Mongol conquest of the Jin dynasty

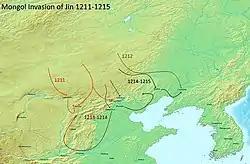
Mongol invasion of the Jin dynasty (1211–1215)

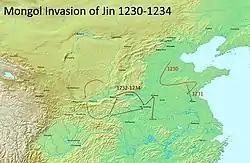
Mongol conquest of the Jin dynasty (1230–1234)

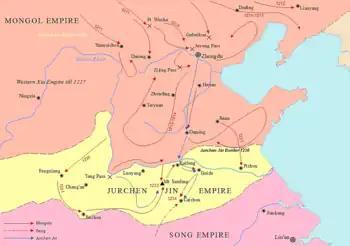
Conquest of Jurchen Jin by Mongols and Song dynasty

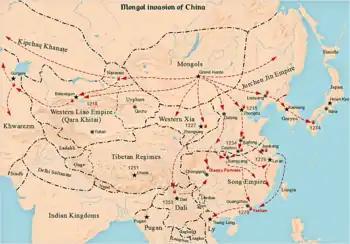
Mongol conquest of China

Wanyan Heda's army still had more than 100,000 men after the battle at Mount Yu, and the Mongols adopted a strategy of exhausting the enemy. The Jin troops had little rest all the way from Dengzhou, and had not eaten for three days because of the severing of their supply lines. Their morale was plummeting and their commanders were losing confidence. When they reached Sanfengshan (Three-peaked Hill), a snowstorm suddenly broke out, and it was so cold that the faces of the Jin troops went as white as corpses, and they could hardly march. Rather than attack them when they were desperate with their backs to the wall, the Mongols left them an escape route and then ambushed them when they let down their guard during the retreat. The Jin army collapsed without a fight, and the Mongols pursued the fleeing Jin troops relentlessly. Wanyan Heda was killed, and most of his commanders also lost their lives. After the Battle of Sanfengshan, Mongol troops took the city of Yuzhou. Kaifeng was doomed and Emperor Aizong soon abandoned the city and entered Hebei Province in a vain attempt to reestablish himself there. Thousands of people offered a stubborn resistance to the Mongols, who entrusted the conduct of the attack to Subutai, the most daring of all their commanders. Emperor Aizong was driven south again, and by this time Kaifeng had been taken by the Mongols so he established his new capital at Caizhou (present-day Runan County, Henan Province). Subutai wished to massacre the whole of the population. But Yelü Chucai was more humane, and under his advice Ögedei Khan rejected the cruel proposal.